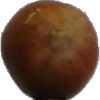
Label: Nut Forest 1